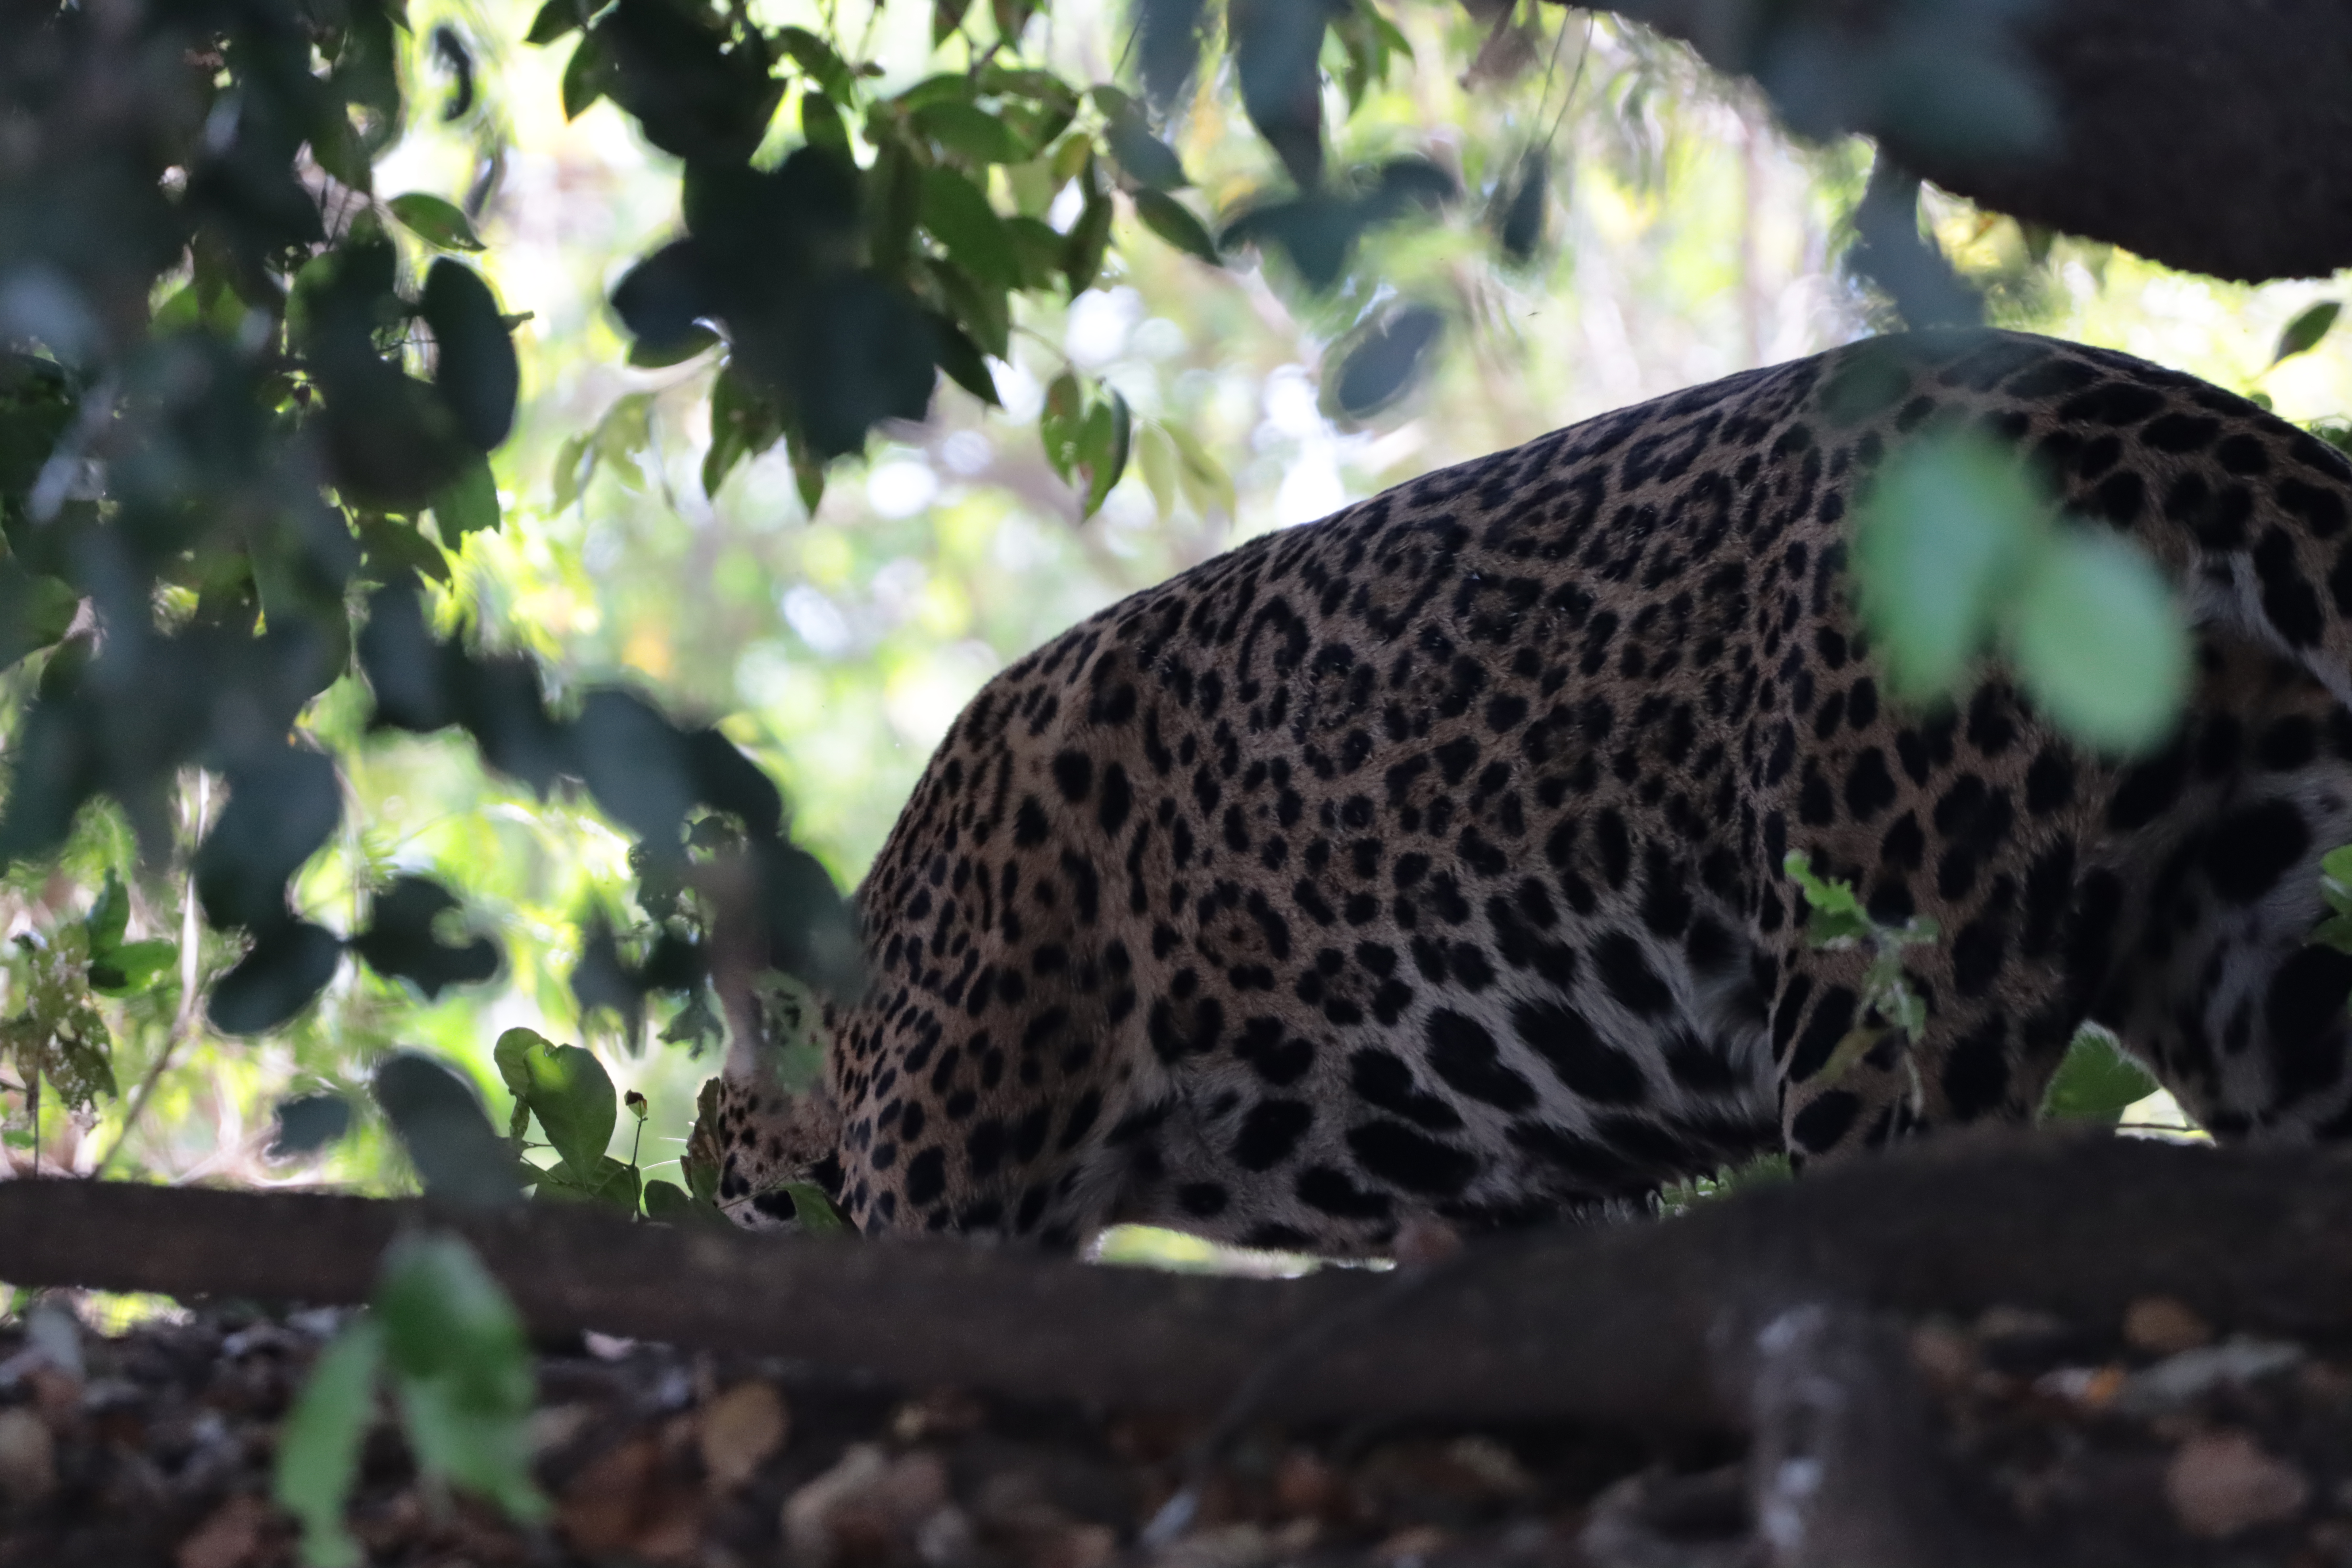
Jaguar: Saseka